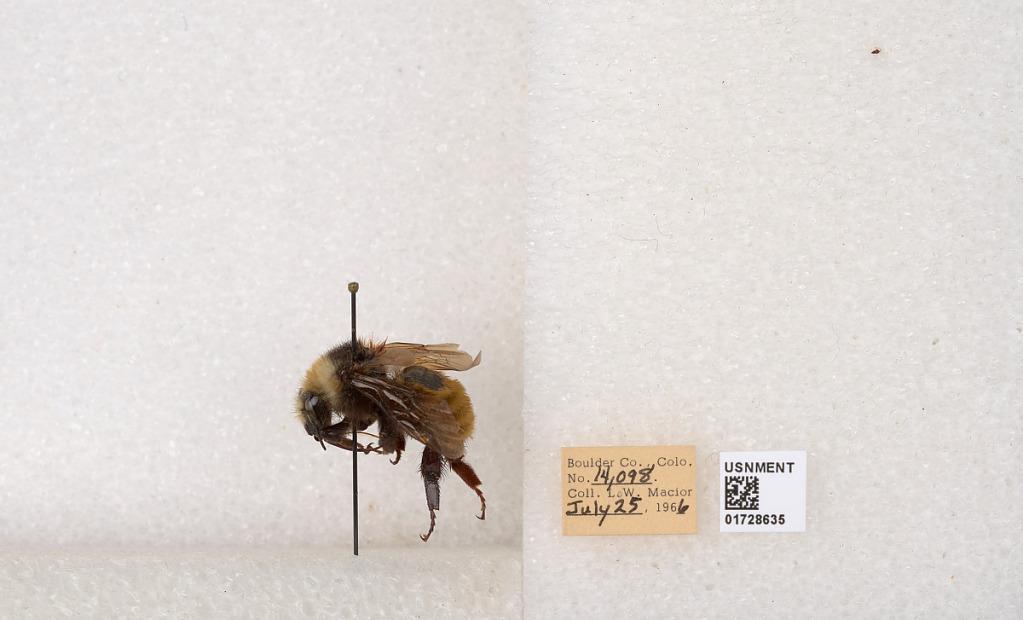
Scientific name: Bombus appositus Cresson
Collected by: L. Macior
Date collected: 1966-7-25
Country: United States
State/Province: Colorado
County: Boulder
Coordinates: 40.0925, -105.358